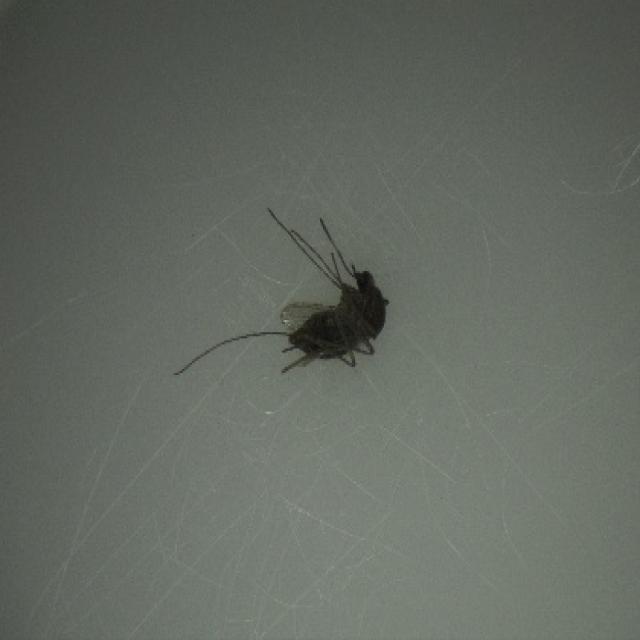
Species: culex_tritaeniorhynchus